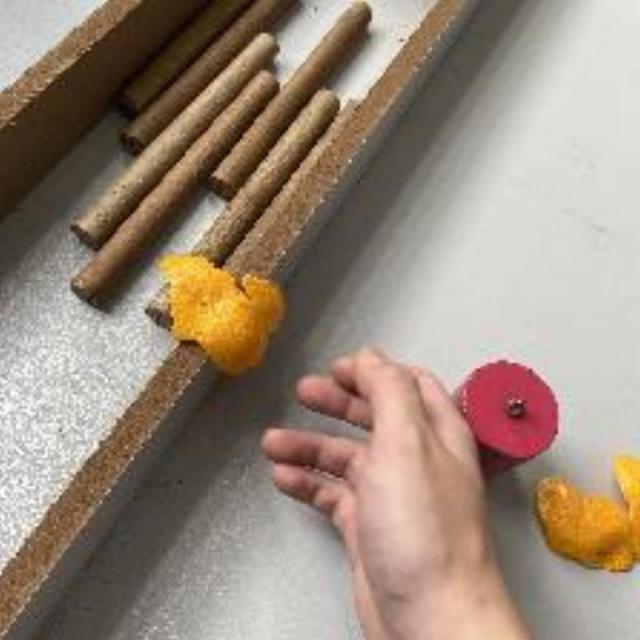
Label: peels